Ube Station

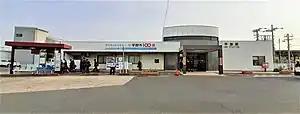
Ube Station in April 2021

is a junction passenger railway station located in the city of Ube, Yamaguchi Prefecture, Japan. It is operated by the West Japan Railway Company (JR West). It is also the location of a freight depot operated by the Japan Freight Railway Company (JR Freight).